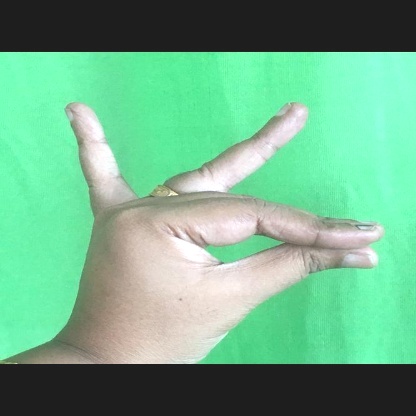
Mudra: Katakamukha